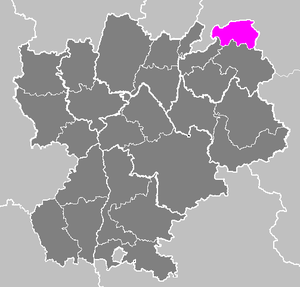
L'Ugine est une rivière française du département Haute-Savoie de la région Auvergne-Rhône-Alpes, en Chablais français et un affluent droit de la Dranse d'Abondance ou Dranse, c'est-à-dire un sous-affluent du Rhône.